Durbar (horse)

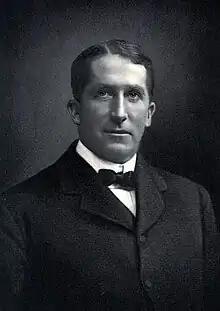
Herman B Duryea, Durbar's owner and breeder

Durbar was extremely active in the spring of 1914, running six times in France before being sent to Epsom. Running over 2000m he won his first two races before he was stepped up in class to run second to Sardanapale in the Prix Lagrange. He won the Prix Biennale on his next start and was then moved up to 2400m to record his most important French victory in the Prix Noailles. He was brought back in trip for the Poule d'Essai des Poulains over 1600m at Longchamp but was unable to recover from a poor start and finished unplaced.